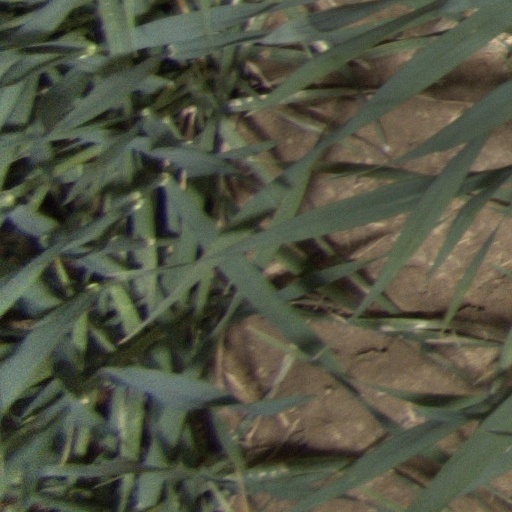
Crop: wheat